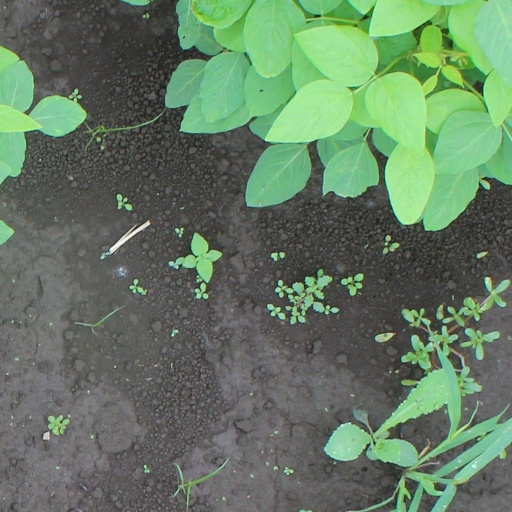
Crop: soybean